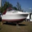
Label: ship